2013 Los Angeles Angels season

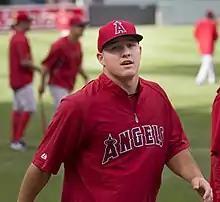
Mike Trout in 2013.

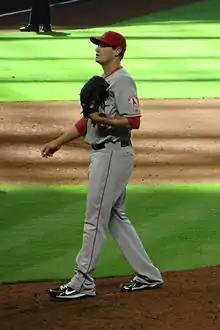
Garrett Richards in 2013.

"Note: G = Games played; AB = At bats; R = Runs; H = Hits; 2B = Doubles; 3B = Triples; HR = Home runs; RBI = Runs batted in; SB = Stolen bases; BB = Walks; AVG = Batting average; SLG = Slugging average"